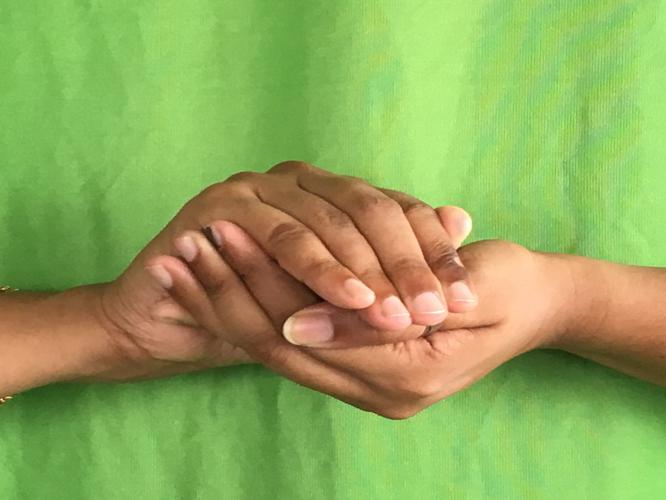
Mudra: Samputa
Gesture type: double_hand